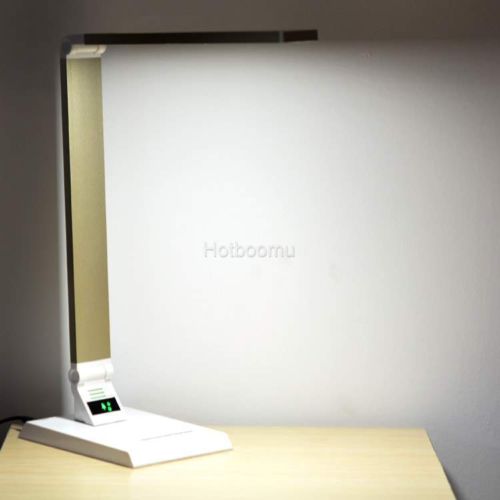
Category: lamp